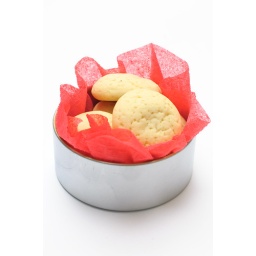
Cookies in a round box with a red paper napkin